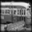
Label: streetcar